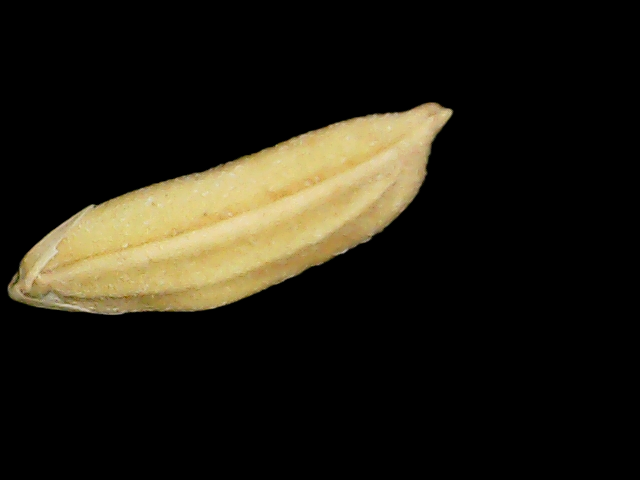
Rice variety: Binadhan24